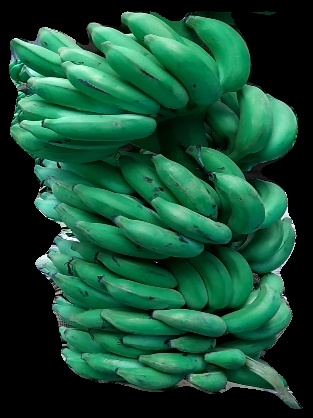
Variety: elakki-bale
Grade: grade1